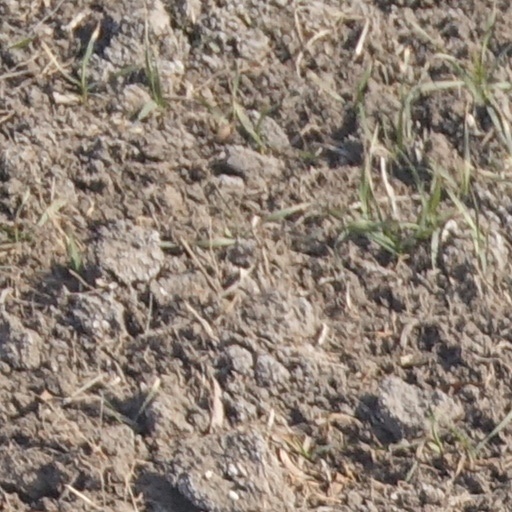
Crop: wheat